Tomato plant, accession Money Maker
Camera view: horizontal (90 deg, fisheye); turntable rotation: 330 degrees
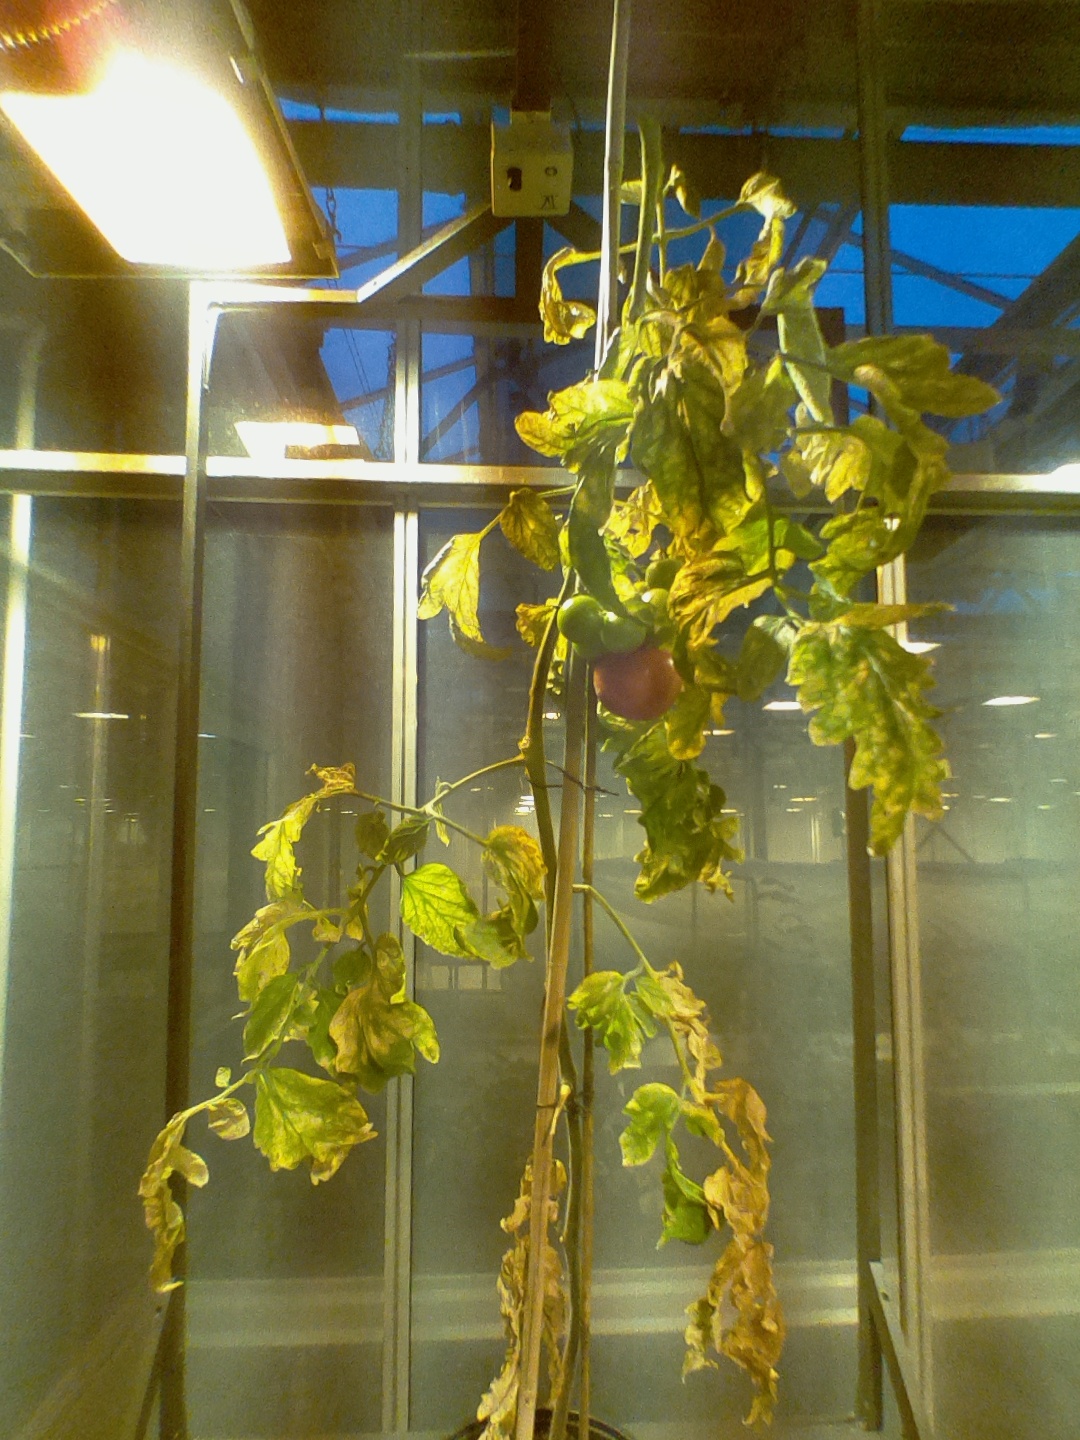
BBCH growth stage 81: 10%-20% of fruits show typical fully ripe color